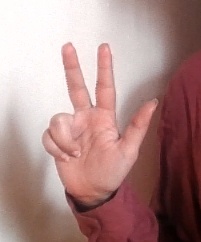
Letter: al